Thousand Hills State Park

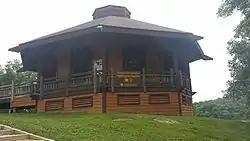
Shelter protecting petroglyphs at Thousand Hills State Park

Thousand Hills State Park is a public recreation area covering over west of Kirksville in Adair County, Missouri. The state park features Native American petroglyphs and Forest Lake with fishing, swimming and boating.